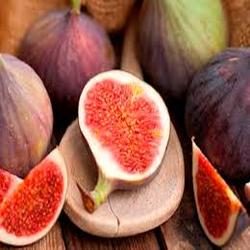
Label: Fig